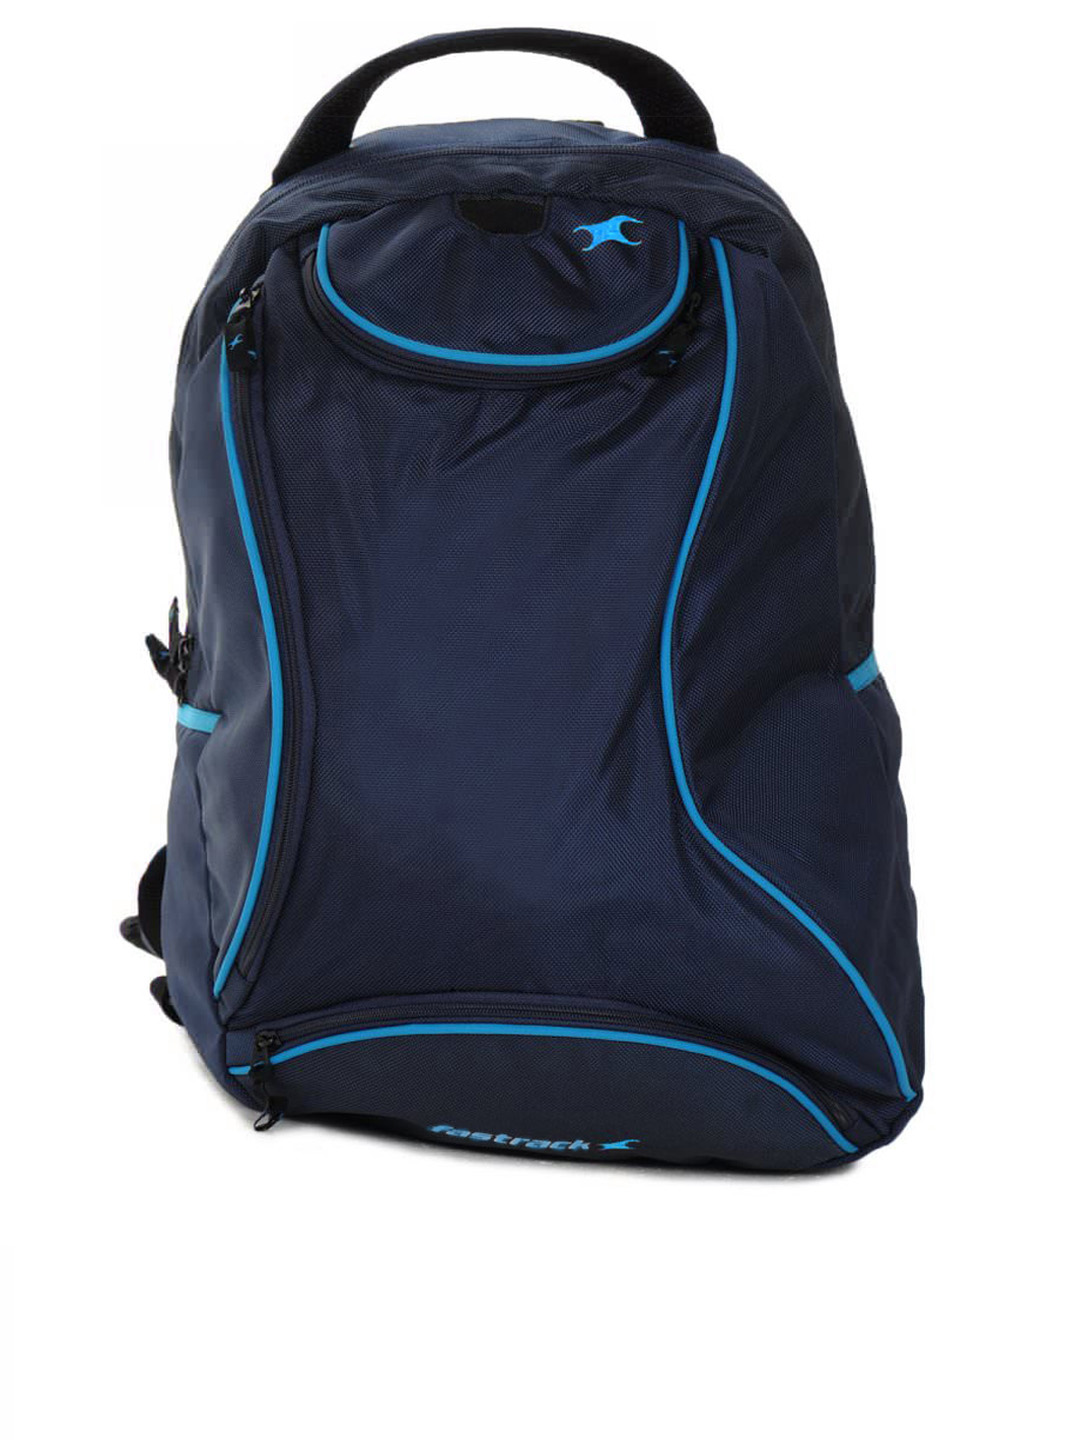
Fastrack Men Navy Blue Backpack
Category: Accessories / Bags / Backpacks
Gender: Men
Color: Navy Blue
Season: Winter 2016
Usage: Casual